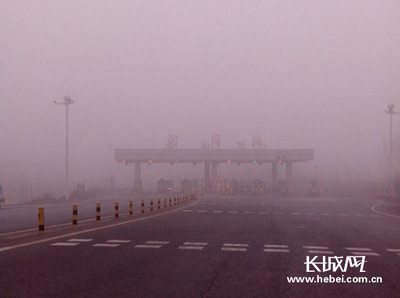
Weather: foggy or hazy